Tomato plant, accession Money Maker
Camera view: bottom (45 deg); turntable rotation: 330 degrees
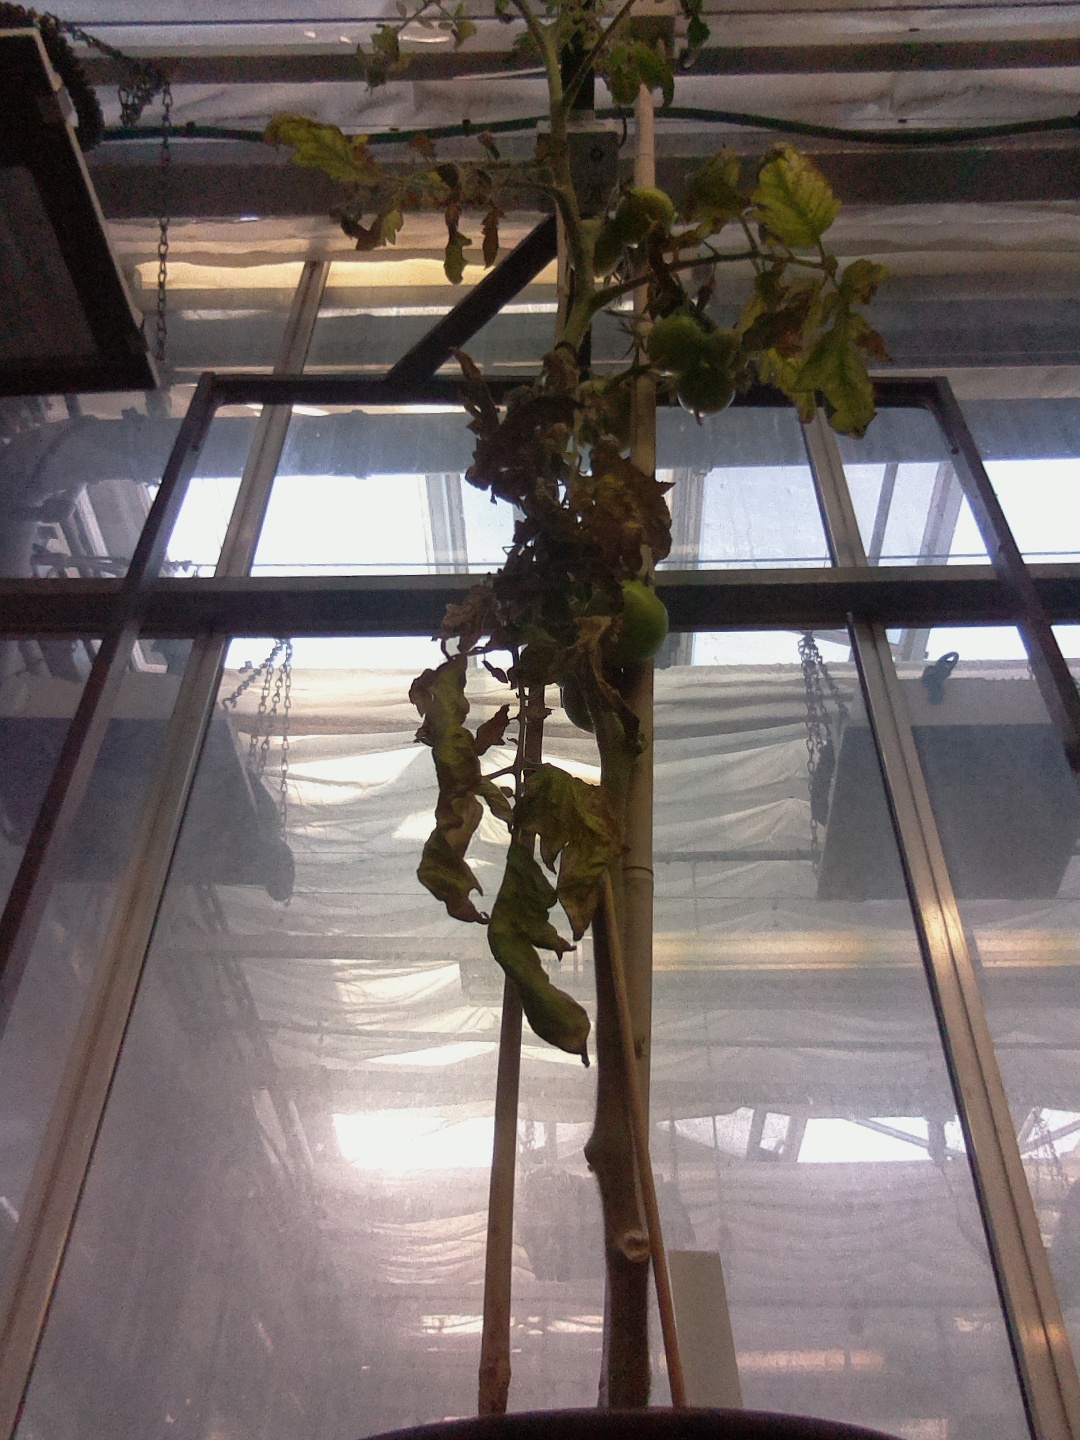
BBCH growth stage 79: 90% -100% of final fruit size